French cruiser Waldeck-Rousseau

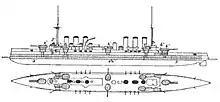
Plan and profile drawing of the "Edgar Quinet" class

The "Edgar Quinet" class were designed initially as sister ships of the preceding cruiser , but instead of the mixed battery of and guns, the two ships were altered to carry a uniform battery of 194 mm weapons. Other minor changes were introduced during the design process, including some features of the latest French pre-dreadnought battleships, including a straight stem. The two "Edgar Quinet"-class cruisers proved to be the last major warship of the French fleet to rely on reciprocating machinery for their propulsion systems.